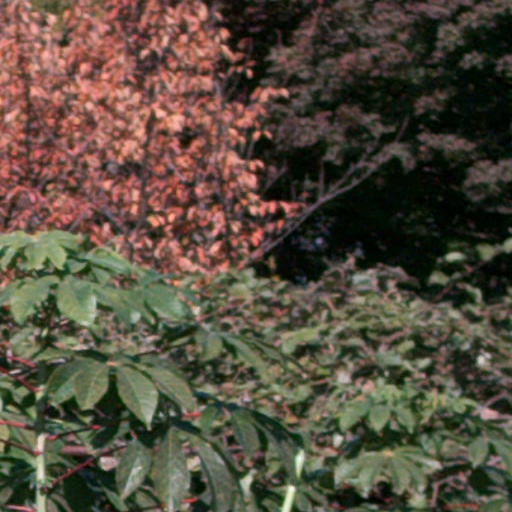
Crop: cassava